Routes of the Olive Tree

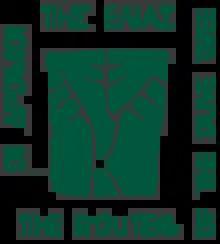

The Cultural Organization Routes of the Olive Tree is a non-profit civil company based in Kalamata (Greece), founded in 2003. Its mission is to highlight and promote the Mediterranean culture of the olive for the benefit of olive-producing regions. To achieve this, the organization designs and implements cultural routes and a variety of activities aimed at exploring and showcasing the cultural heritage of these areas.